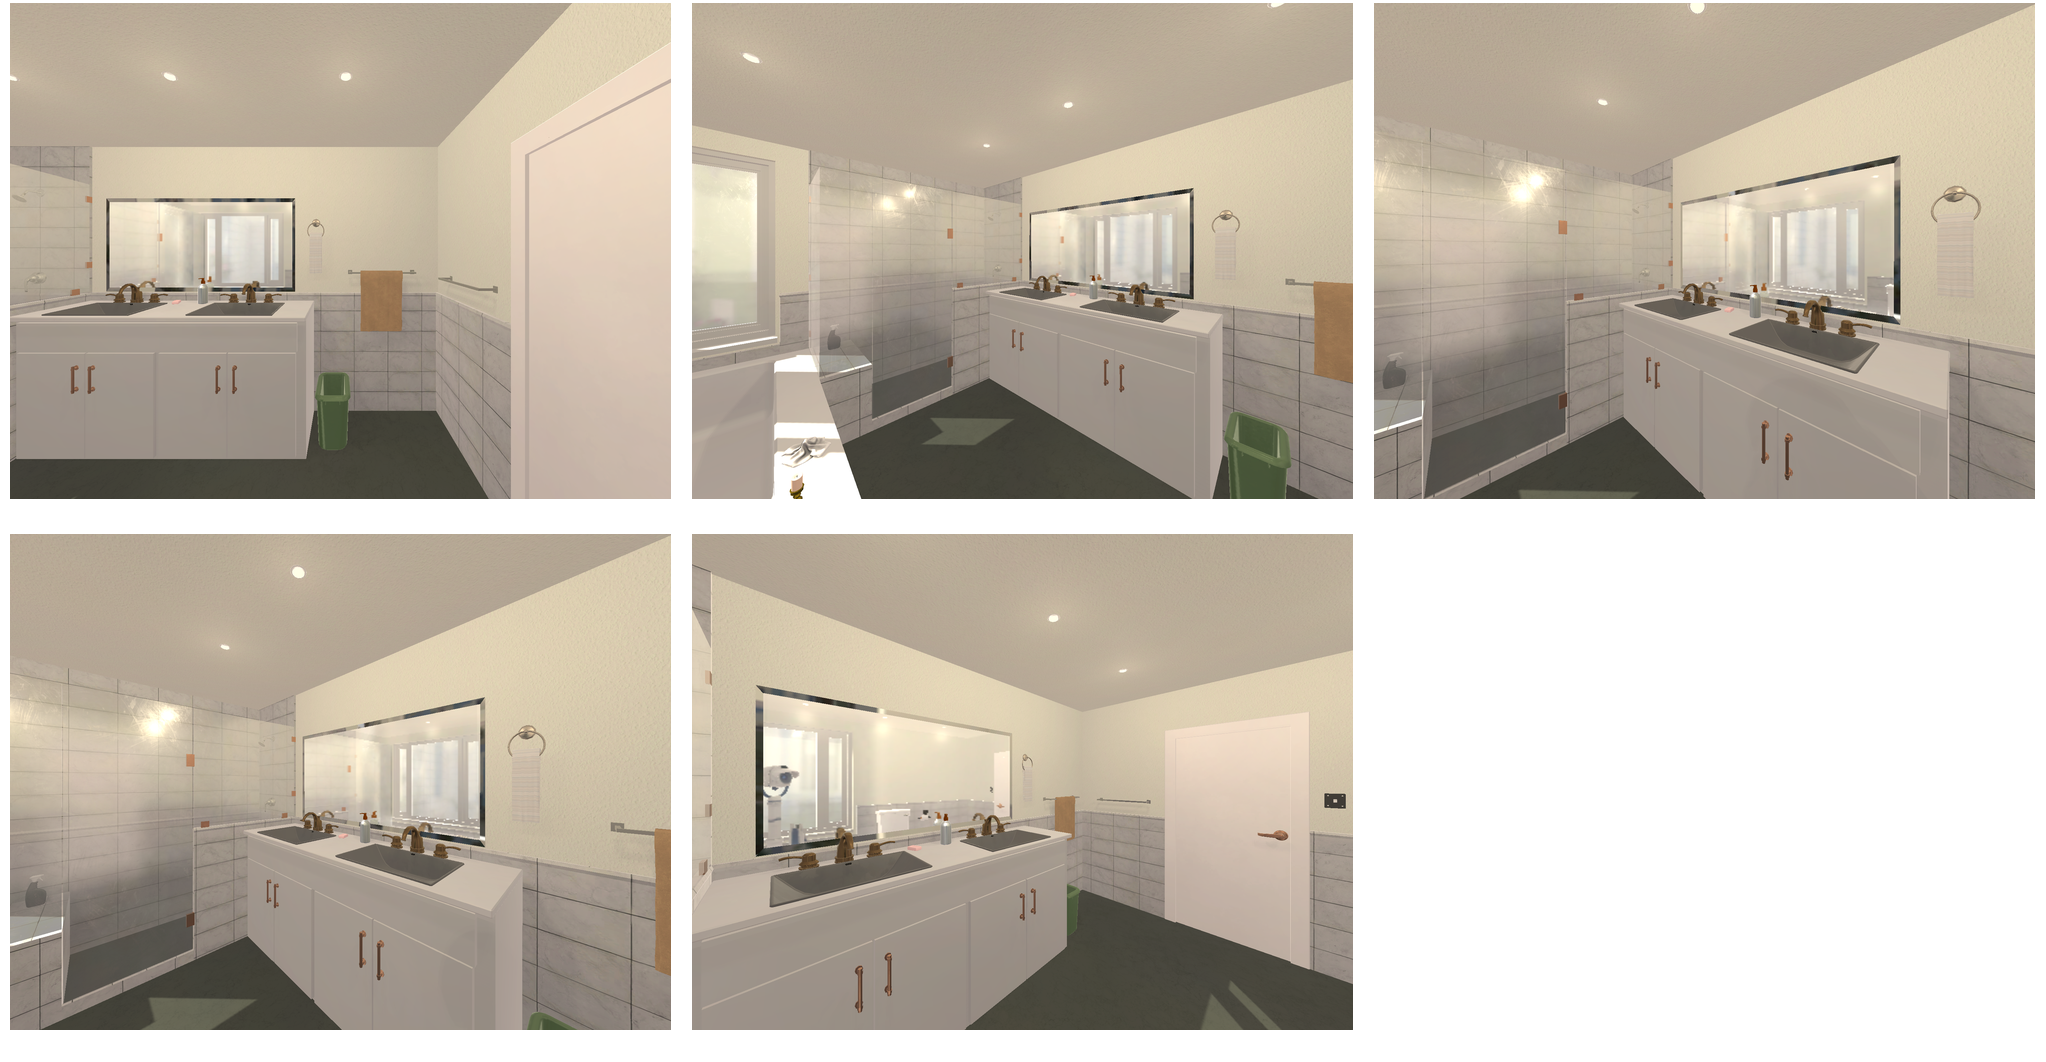Task instruction: Open the cabinet.
Answer: {"task_instruction": "Open the cabinet.", "nodes": ["handle1", "handle2", "handle3", "handle4", "cabinet1", "handle5", "handle6", "handle7", "handle8", "cabinet2", "handle9", "handle10", "handle11", "handle12", "cabinet3", "handle13", "handle14", "handle15", "handle16", "cabinet4", "handle17", "handle18", "handle19", "handle20", "cabinet5"], "edges": [{"functional_relationship": "openorclose", "object1": "handle1", "object2": "cabinet1", "spatial_relations": ["close", "in_front_of"], "is_touching": true}, {"functional_relationship": "openorclose", "object1": "handle1", "object2": "cabinet2", "spatial_relations": ["close", "in_front_of"], "is_touching": true}, {"functional_relationship": "openorclose", "object1": "handle1", "object2": "cabinet3", "spatial_relations": ["close", "in_front_of"], "is_touching": true}, {"functional_relationship": "openorclose", "object1": "handle1", "object2": "cabinet4", "spatial_relations": ["close", "in_front_of"], "is_touching": true}, {"functional_relationship": "openorclose", "object1": "handle1", "object2": "cabinet5", "spatial_relations": ["close", "in_front_of"], "is_touching": true}, {"functional_relationship": "openorclose", "object1": "handle2", "object2": "cabinet1", "spatial_relations": ["close", "in_front_of"], "is_touching": true}, {"functional_relationship": "openorclose", "object1": "handle2", "object2": "cabinet2", "spatial_relations": ["close", "in_front_of"], "is_touching": true}, {"functional_relationship": "openorclose", "object1": "handle2", "object2": "cabinet3", "spatial_relations": ["close", "in_front_of"], "is_touching": true}, {"functional_relationship": "openorclose", "object1": "handle2", "object2": "cabinet4", "spatial_relations": ["close", "in_front_of"], "is_touching": true}, {"functional_relationship": "openorclose", "object1": "handle2", "object2": "cabinet5", "spatial_relations": ["close", "in_front_of"], "is_touching": true}, {"functional_relationship": "openorclose", "object1": "handle3", "object2": "cabinet1", "spatial_relations": ["close", "in_front_of"], "is_touching": true}, {"functional_relationship": "openorclose", "object1": "handle3", "object2": "cabinet2", "spatial_relations": ["close", "in_front_of"], "is_touching": true}, {"functional_relationship": "openorclose", "object1": "handle3", "object2": "cabinet3", "spatial_relations": ["close", "in_front_of"], "is_touching": true}, {"functional_relationship": "openorclose", "object1": "handle3", "object2": "cabinet4", "spatial_relations": ["close", "in_front_of"], "is_touching": true}, {"functional_relationship": "openorclose", "object1": "handle3", "object2": "cabinet5", "spatial_relations": ["close", "in_front_of"], "is_touching": true}, {"functional_relationship": "openorclose", "object1": "handle4", "object2": "cabinet1", "spatial_relations": ["close", "in_front_of"], "is_touching": true}, {"functional_relationship": "openorclose", "object1": "handle4", "object2": "cabinet2", "spatial_relations": ["close", "in_front_of"], "is_touching": true}, {"functional_relationship": "openorclose", "object1": "handle4", "object2": "cabinet3", "spatial_relations": ["close", "in_front_of"], "is_touching": true}, {"functional_relationship": "openorclose", "object1": "handle4", "object2": "cabinet4", "spatial_relations": ["close", "in_front_of"], "is_touching": true}, {"functional_relationship": "openorclose", "object1": "handle4", "object2": "cabinet5", "spatial_relations": ["close", "in_front_of"], "is_touching": true}, {"functional_relationship": "openorclose", "object1": "handle5", "object2": "cabinet1", "spatial_relations": ["close", "in_front_of"], "is_touching": true}, {"functional_relationship": "openorclose", "object1": "handle5", "object2": "cabinet2", "spatial_relations": ["close", "in_front_of"], "is_touching": true}, {"functional_relationship": "openorclose", "object1": "handle5", "object2": "cabinet3", "spatial_relations": ["close", "in_front_of"], "is_touching": true}, {"functional_relationship": "openorclose", "object1": "handle5", "object2": "cabinet4", "spatial_relations": ["close", "in_front_of"], "is_touching": true}, {"functional_relationship": "openorclose", "object1": "handle5", "object2": "cabinet5", "spatial_relations": ["close", "in_front_of"], "is_touching": true}, {"functional_relationship": "openorclose", "object1": "handle6", "object2": "cabinet1", "spatial_relations": ["close", "in_front_of"], "is_touching": true}, {"functional_relationship": "openorclose", "object1": "handle6", "object2": "cabinet2", "spatial_relations": ["close", "in_front_of"], "is_touching": true}, {"functional_relationship": "openorclose", "object1": "handle6", "object2": "cabinet3", "spatial_relations": ["close", "in_front_of"], "is_touching": true}, {"functional_relationship": "openorclose", "object1": "handle6", "object2": "cabinet4", "spatial_relations": ["close", "in_front_of"], "is_touching": true}, {"functional_relationship": "openorclose", "object1": "handle6", "object2": "cabinet5", "spatial_relations": ["close", "in_front_of"], "is_touching": true}, {"functional_relationship": "openorclose", "object1": "handle7", "object2": "cabinet1", "spatial_relations": ["close", "in_front_of"], "is_touching": true}, {"functional_relationship": "openorclose", "object1": "handle7", "object2": "cabinet2", "spatial_relations": ["close", "in_front_of"], "is_touching": true}, {"functional_relationship": "openorclose", "object1": "handle7", "object2": "cabinet3", "spatial_relations": ["close", "in_front_of"], "is_touching": true}, {"functional_relationship": "openorclose", "object1": "handle7", "object2": "cabinet4", "spatial_relations": ["close", "in_front_of"], "is_touching": true}, {"functional_relationship": "openorclose", "object1": "handle7", "object2": "cabinet5", "spatial_relations": ["close", "in_front_of"], "is_touching": true}, {"functional_relationship": "openorclose", "object1": "handle8", "object2": "cabinet1", "spatial_relations": ["close", "in_front_of"], "is_touching": true}, {"functional_relationship": "openorclose", "object1": "handle8", "object2": "cabinet2", "spatial_relations": ["close", "in_front_of"], "is_touching": true}, {"functional_relationship": "openorclose", "object1": "handle8", "object2": "cabinet3", "spatial_relations": ["close", "in_front_of"], "is_touching": true}, {"functional_relationship": "openorclose", "object1": "handle8", "object2": "cabinet4", "spatial_relations": ["close", "in_front_of"], "is_touching": true}, {"functional_relationship": "openorclose", "object1": "handle8", "object2": "cabinet5", "spatial_relations": ["close", "in_front_of"], "is_touching": true}, {"functional_relationship": "openorclose", "object1": "handle9", "object2": "cabinet1", "spatial_relations": ["close", "in_front_of"], "is_touching": true}, {"functional_relationship": "openorclose", "object1": "handle9", "object2": "cabinet2", "spatial_relations": ["close", "in_front_of"], "is_touching": true}, {"functional_relationship": "openorclose", "object1": "handle9", "object2": "cabinet3", "spatial_relations": ["close", "in_front_of"], "is_touching": true}, {"functional_relationship": "openorclose", "object1": "handle9", "object2": "cabinet4", "spatial_relations": ["close", "in_front_of"], "is_touching": true}, {"functional_relationship": "openorclose", "object1": "handle9", "object2": "cabinet5", "spatial_relations": ["close", "in_front_of"], "is_touching": true}, {"functional_relationship": "openorclose", "object1": "handle10", "object2": "cabinet1", "spatial_relations": ["close", "in_front_of"], "is_touching": true}, {"functional_relationship": "openorclose", "object1": "handle10", "object2": "cabinet2", "spatial_relations": ["close", "in_front_of"], "is_touching": true}, {"functional_relationship": "openorclose", "object1": "handle10", "object2": "cabinet3", "spatial_relations": ["close", "in_front_of"], "is_touching": true}, {"functional_relationship": "openorclose", "object1": "handle10", "object2": "cabinet4", "spatial_relations": ["close", "in_front_of"], "is_touching": true}, {"functional_relationship": "openorclose", "object1": "handle10", "object2": "cabinet5", "spatial_relations": ["close", "in_front_of"], "is_touching": true}, {"functional_relationship": "openorclose", "object1": "handle11", "object2": "cabinet1", "spatial_relations": ["close", "in_front_of"], "is_touching": true}, {"functional_relationship": "openorclose", "object1": "handle11", "object2": "cabinet2", "spatial_relations": ["close", "in_front_of"], "is_touching": true}, {"functional_relationship": "openorclose", "object1": "handle11", "object2": "cabinet3", "spatial_relations": ["close", "in_front_of"], "is_touching": true}, {"functional_relationship": "openorclose", "object1": "handle11", "object2": "cabinet4", "spatial_relations": ["close", "in_front_of"], "is_touching": true}, {"functional_relationship": "openorclose", "object1": "handle11", "object2": "cabinet5", "spatial_relations": ["close", "in_front_of"], "is_touching": true}, {"functional_relationship": "openorclose", "object1": "handle12", "object2": "cabinet1", "spatial_relations": ["close", "in_front_of"], "is_touching": true}, {"functional_relationship": "openorclose", "object1": "handle12", "object2": "cabinet2", "spatial_relations": ["close", "in_front_of"], "is_touching": true}, {"functional_relationship": "openorclose", "object1": "handle12", "object2": "cabinet3", "spatial_relations": ["close", "in_front_of"], "is_touching": true}, {"functional_relationship": "openorclose", "object1": "handle12", "object2": "cabinet4", "spatial_relations": ["close", "in_front_of"], "is_touching": true}, {"functional_relationship": "openorclose", "object1": "handle12", "object2": "cabinet5", "spatial_relations": ["close", "in_front_of"], "is_touching": true}, {"functional_relationship": "openorclose", "object1": "handle13", "object2": "cabinet1", "spatial_relations": ["close", "in_front_of"], "is_touching": true}, {"functional_relationship": "openorclose", "object1": "handle13", "object2": "cabinet2", "spatial_relations": ["close", "in_front_of"], "is_touching": true}, {"functional_relationship": "openorclose", "object1": "handle13", "object2": "cabinet3", "spatial_relations": ["close", "in_front_of"], "is_touching": true}, {"functional_relationship": "openorclose", "object1": "handle13", "object2": "cabinet4", "spatial_relations": ["close", "in_front_of"], "is_touching": true}, {"functional_relationship": "openorclose", "object1": "handle13", "object2": "cabinet5", "spatial_relations": ["close", "in_front_of"], "is_touching": true}, {"functional_relationship": "openorclose", "object1": "handle14", "object2": "cabinet1", "spatial_relations": ["close", "in_front_of"], "is_touching": true}, {"functional_relationship": "openorclose", "object1": "handle14", "object2": "cabinet2", "spatial_relations": ["close", "in_front_of"], "is_touching": true}, {"functional_relationship": "openorclose", "object1": "handle14", "object2": "cabinet3", "spatial_relations": ["close", "in_front_of"], "is_touching": true}, {"functional_relationship": "openorclose", "object1": "handle14", "object2": "cabinet4", "spatial_relations": ["close", "in_front_of"], "is_touching": true}, {"functional_relationship": "openorclose", "object1": "handle14", "object2": "cabinet5", "spatial_relations": ["close", "in_front_of"], "is_touching": true}, {"functional_relationship": "openorclose", "object1": "handle15", "object2": "cabinet1", "spatial_relations": ["close", "in_front_of"], "is_touching": true}, {"functional_relationship": "openorclose", "object1": "handle15", "object2": "cabinet2", "spatial_relations": ["close", "in_front_of"], "is_touching": true}, {"functional_relationship": "openorclose", "object1": "handle15", "object2": "cabinet3", "spatial_relations": ["close", "in_front_of"], "is_touching": true}, {"functional_relationship": "openorclose", "object1": "handle15", "object2": "cabinet4", "spatial_relations": ["close", "in_front_of"], "is_touching": true}, {"functional_relationship": "openorclose", "object1": "handle15", "object2": "cabinet5", "spatial_relations": ["close", "in_front_of"], "is_touching": true}, {"functional_relationship": "openorclose", "object1": "handle16", "object2": "cabinet1", "spatial_relations": ["close", "in_front_of"], "is_touching": true}, {"functional_relationship": "openorclose", "object1": "handle16", "object2": "cabinet2", "spatial_relations": ["close", "in_front_of"], "is_touching": true}, {"functional_relationship": "openorclose", "object1": "handle16", "object2": "cabinet3", "spatial_relations": ["close", "in_front_of"], "is_touching": true}, {"functional_relationship": "openorclose", "object1": "handle16", "object2": "cabinet4", "spatial_relations": ["close", "in_front_of"], "is_touching": true}, {"functional_relationship": "openorclose", "object1": "handle16", "object2": "cabinet5", "spatial_relations": ["close", "in_front_of"], "is_touching": true}, {"functional_relationship": "openorclose", "object1": "handle17", "object2": "cabinet1", "spatial_relations": ["close", "in_front_of"], "is_touching": true}, {"functional_relationship": "openorclose", "object1": "handle17", "object2": "cabinet2", "spatial_relations": ["close", "in_front_of"], "is_touching": true}, {"functional_relationship": "openorclose", "object1": "handle17", "object2": "cabinet3", "spatial_relations": ["close", "in_front_of"], "is_touching": true}, {"functional_relationship": "openorclose", "object1": "handle17", "object2": "cabinet4", "spatial_relations": ["close", "in_front_of"], "is_touching": true}, {"functional_relationship": "openorclose", "object1": "handle17", "object2": "cabinet5", "spatial_relations": ["close", "in_front_of"], "is_touching": true}, {"functional_relationship": "openorclose", "object1": "handle18", "object2": "cabinet1", "spatial_relations": ["close", "in_front_of"], "is_touching": true}, {"functional_relationship": "openorclose", "object1": "handle18", "object2": "cabinet2", "spatial_relations": ["close", "in_front_of"], "is_touching": true}, {"functional_relationship": "openorclose", "object1": "handle18", "object2": "cabinet3", "spatial_relations": ["close", "in_front_of"], "is_touching": true}, {"functional_relationship": "openorclose", "object1": "handle18", "object2": "cabinet4", "spatial_relations": ["close", "in_front_of"], "is_touching": true}, {"functional_relationship": "openorclose", "object1": "handle18", "object2": "cabinet5", "spatial_relations": ["close", "in_front_of"], "is_touching": true}, {"functional_relationship": "openorclose", "object1": "handle19", "object2": "cabinet1", "spatial_relations": ["close", "in_front_of"], "is_touching": true}, {"functional_relationship": "openorclose", "object1": "handle19", "object2": "cabinet2", "spatial_relations": ["close", "in_front_of"], "is_touching": true}, {"functional_relationship": "openorclose", "object1": "handle19", "object2": "cabinet3", "spatial_relations": ["close", "in_front_of"], "is_touching": true}, {"functional_relationship": "openorclose", "object1": "handle19", "object2": "cabinet4", "spatial_relations": ["close", "in_front_of"], "is_touching": true}, {"functional_relationship": "openorclose", "object1": "handle19", "object2": "cabinet5", "spatial_relations": ["close", "in_front_of"], "is_touching": true}, {"functional_relationship": "openorclose", "object1": "handle20", "object2": "cabinet1", "spatial_relations": ["close", "in_front_of"], "is_touching": true}, {"functional_relationship": "openorclose", "object1": "handle20", "object2": "cabinet2", "spatial_relations": ["close", "in_front_of"], "is_touching": true}, {"functional_relationship": "openorclose", "object1": "handle20", "object2": "cabinet3", "spatial_relations": ["close", "in_front_of"], "is_touching": true}, {"functional_relationship": "openorclose", "object1": "handle20", "object2": "cabinet4", "spatial_relations": ["close", "in_front_of"], "is_touching": true}, {"functional_relationship": "openorclose", "object1": "handle20", "object2": "cabinet5", "spatial_relations": ["close", "in_front_of"], "is_touching": true}], "action_type": "pull", "function_type": "open_close_control"}